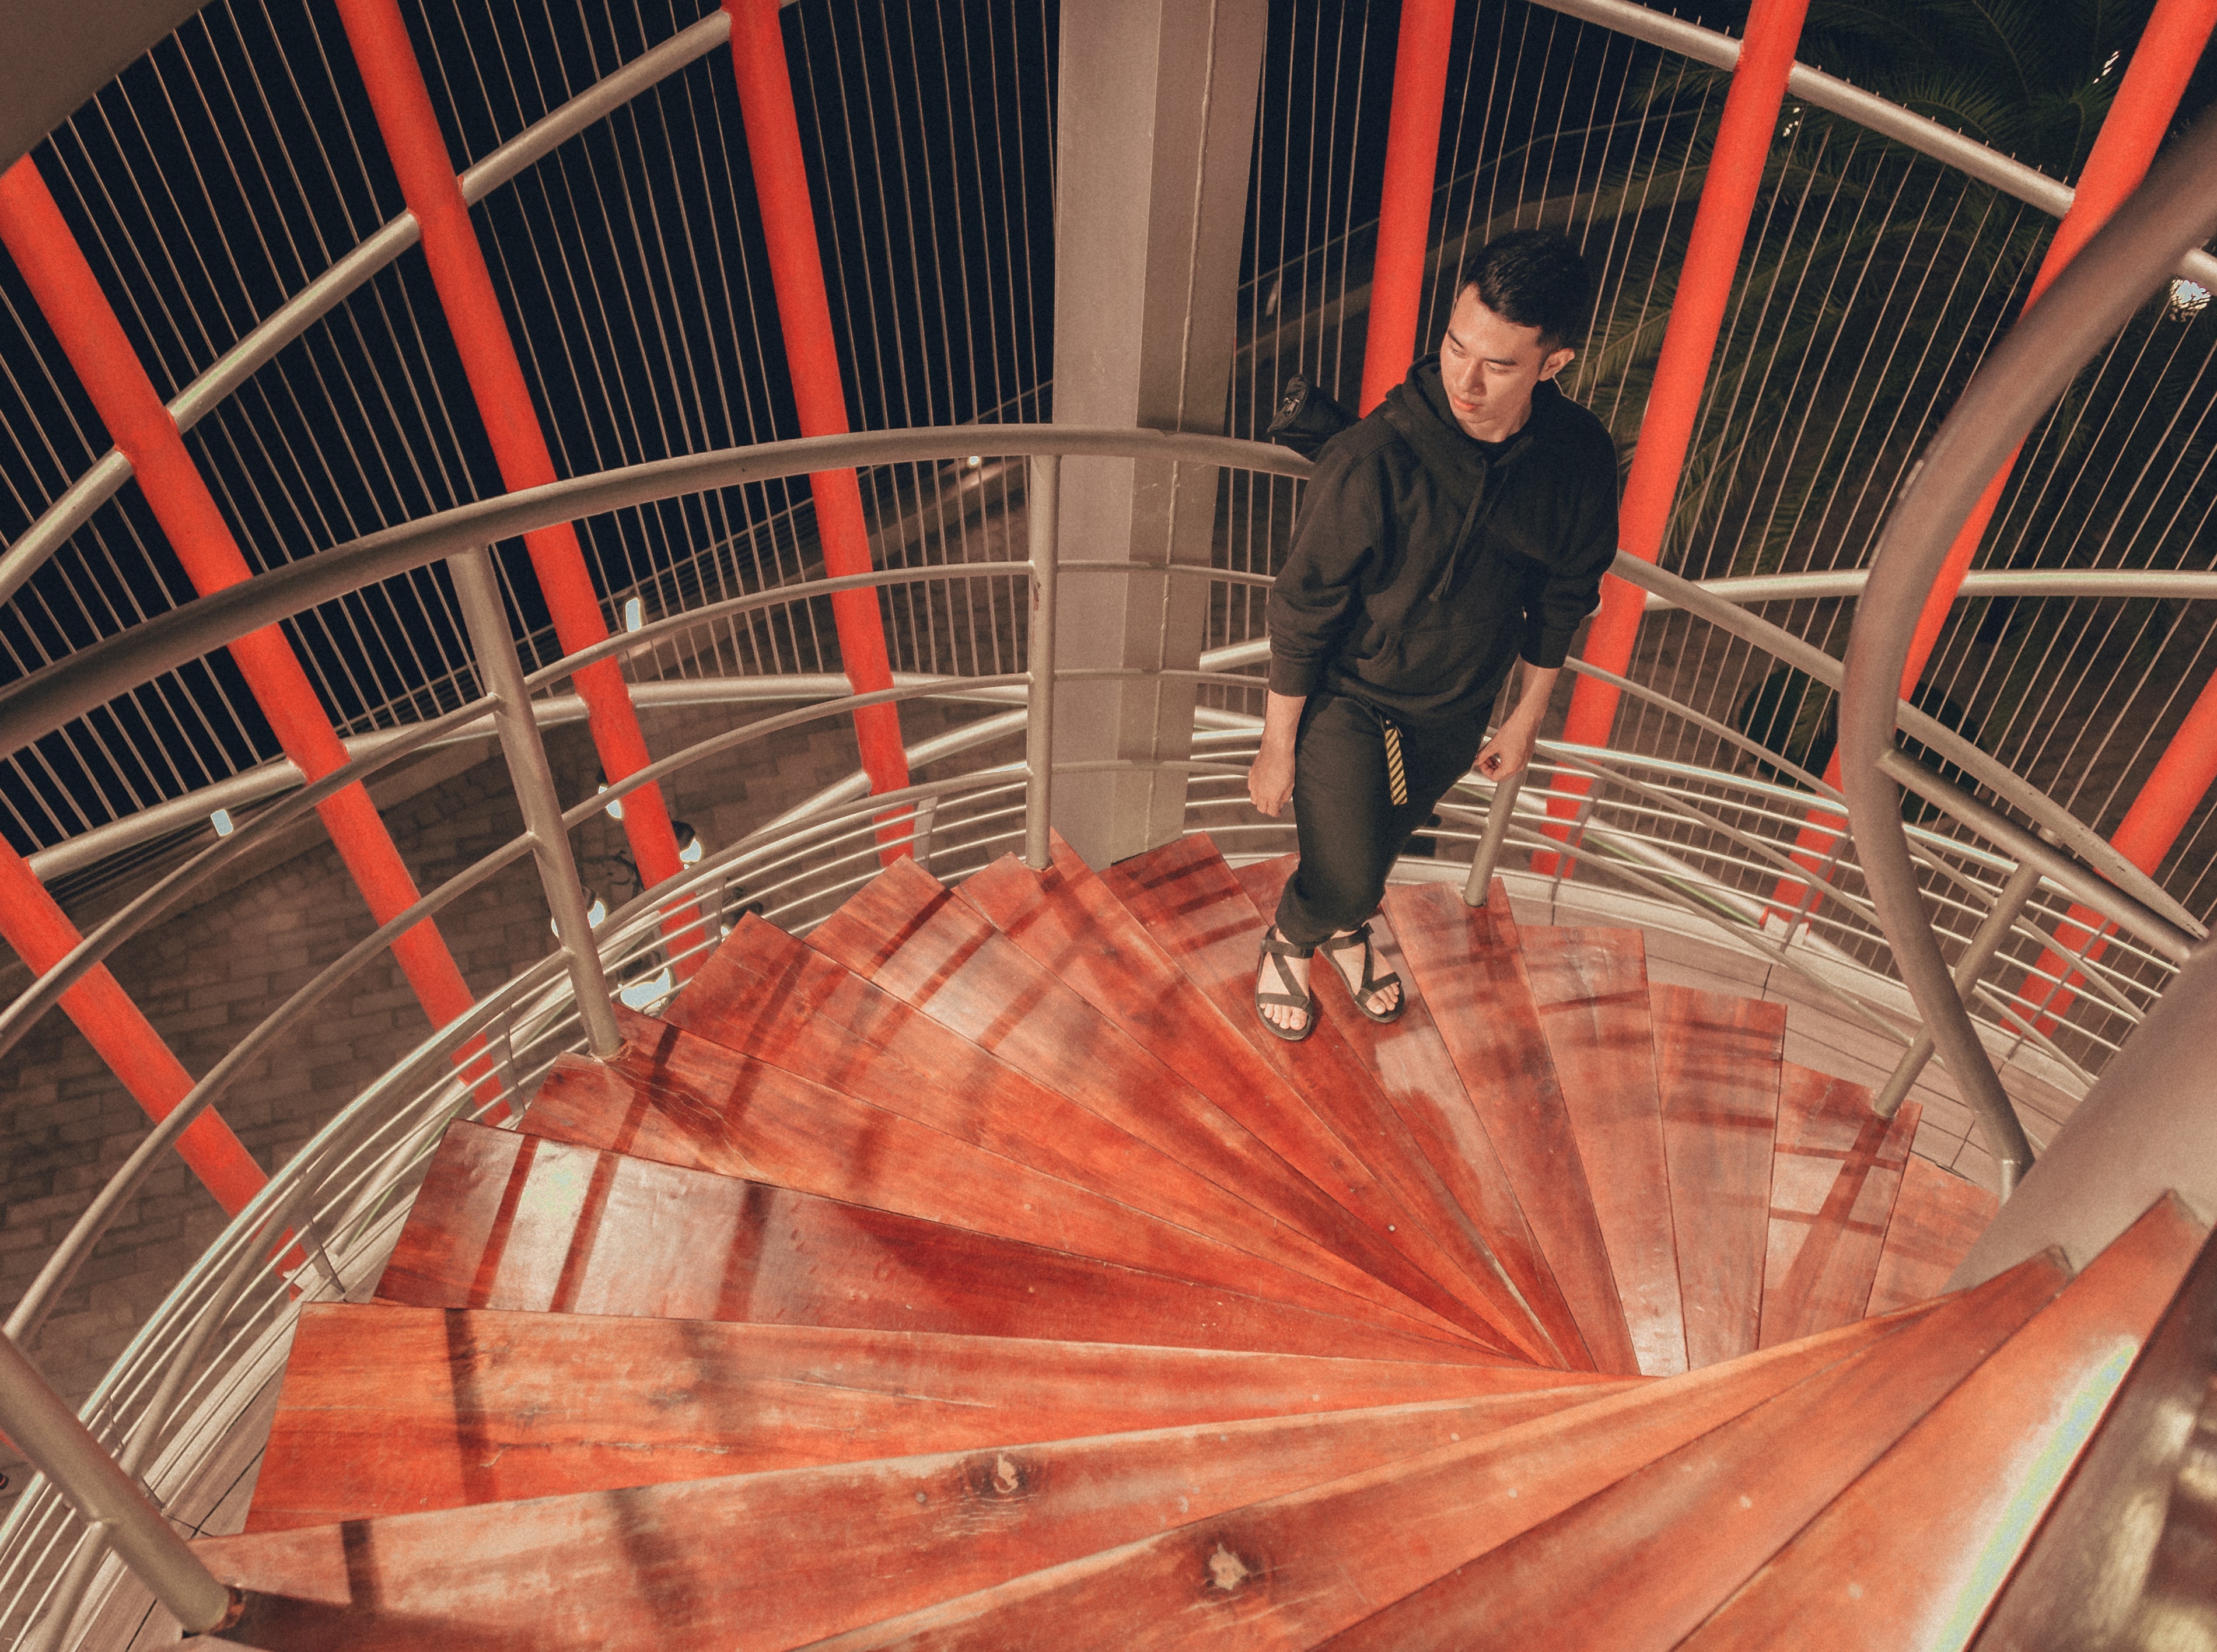
red, stairs, fun, architecture, wood, leisure, wheel, spiral